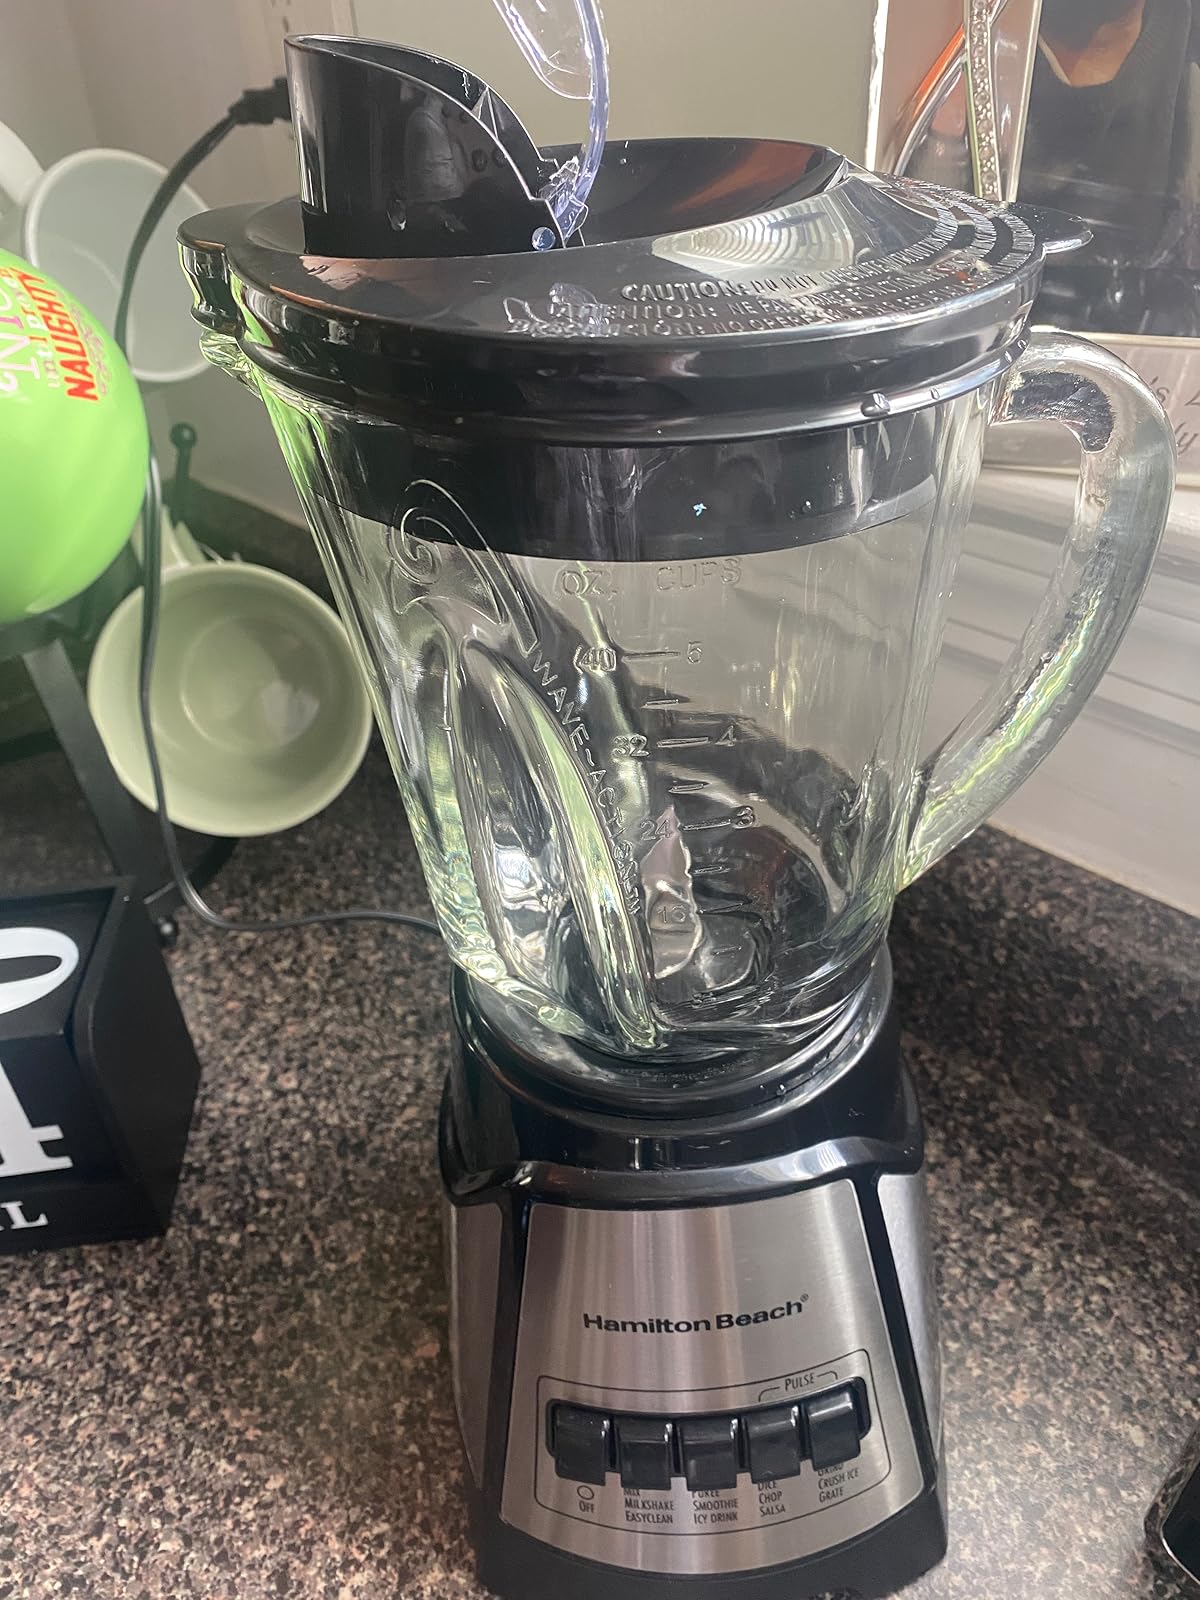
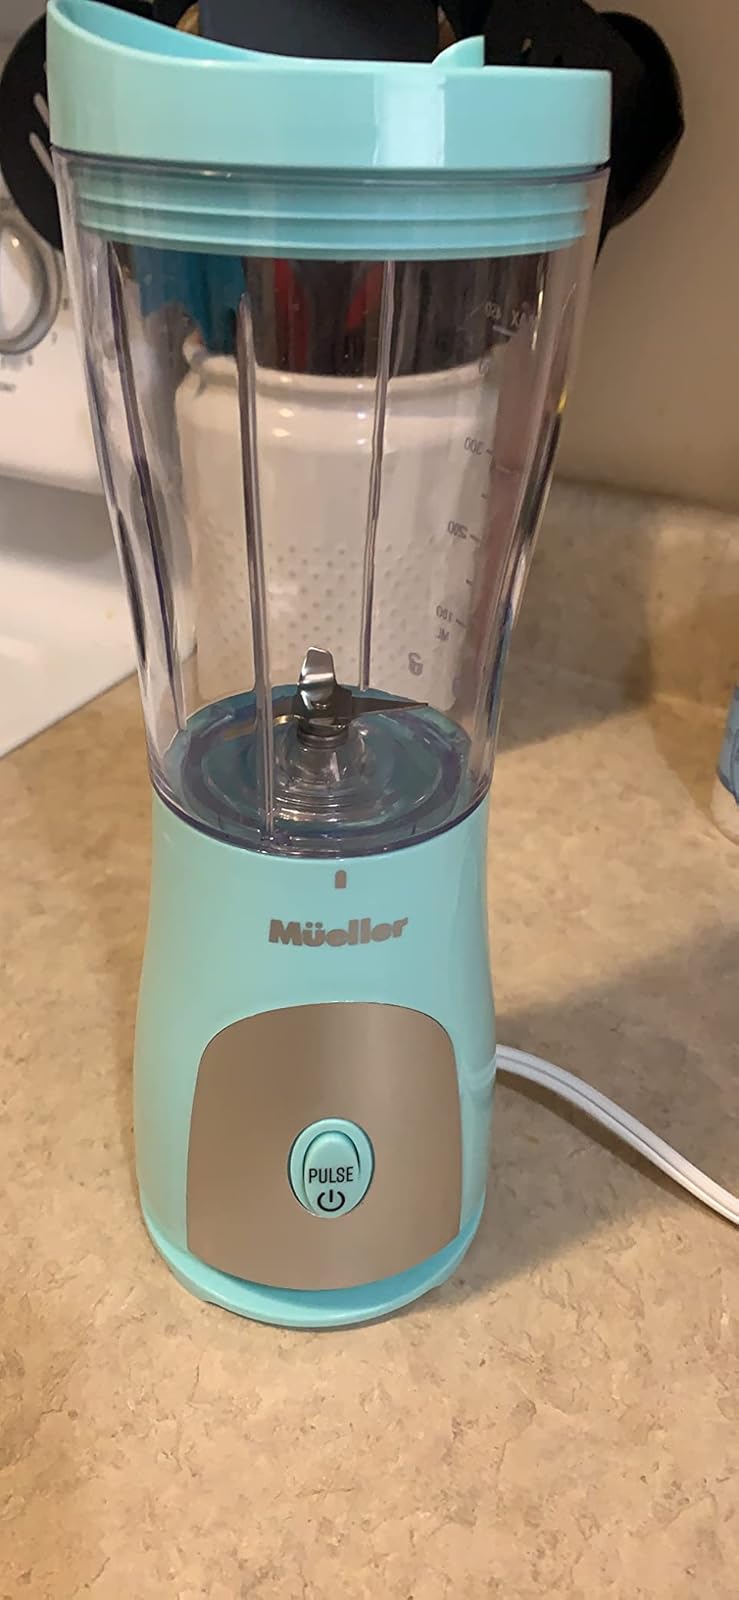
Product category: items_blender
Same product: no